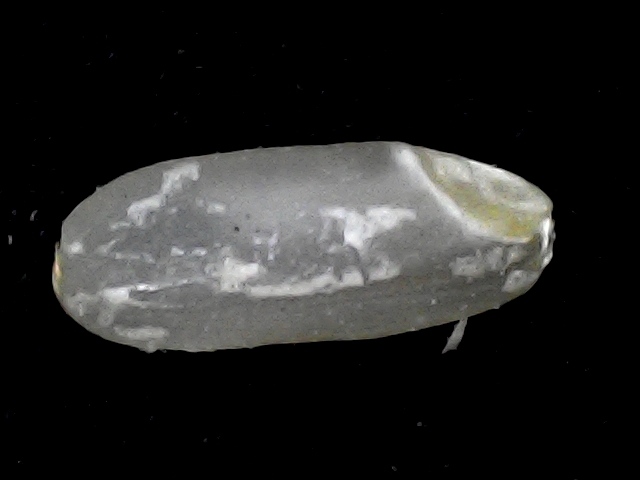
Rice variety: BR22